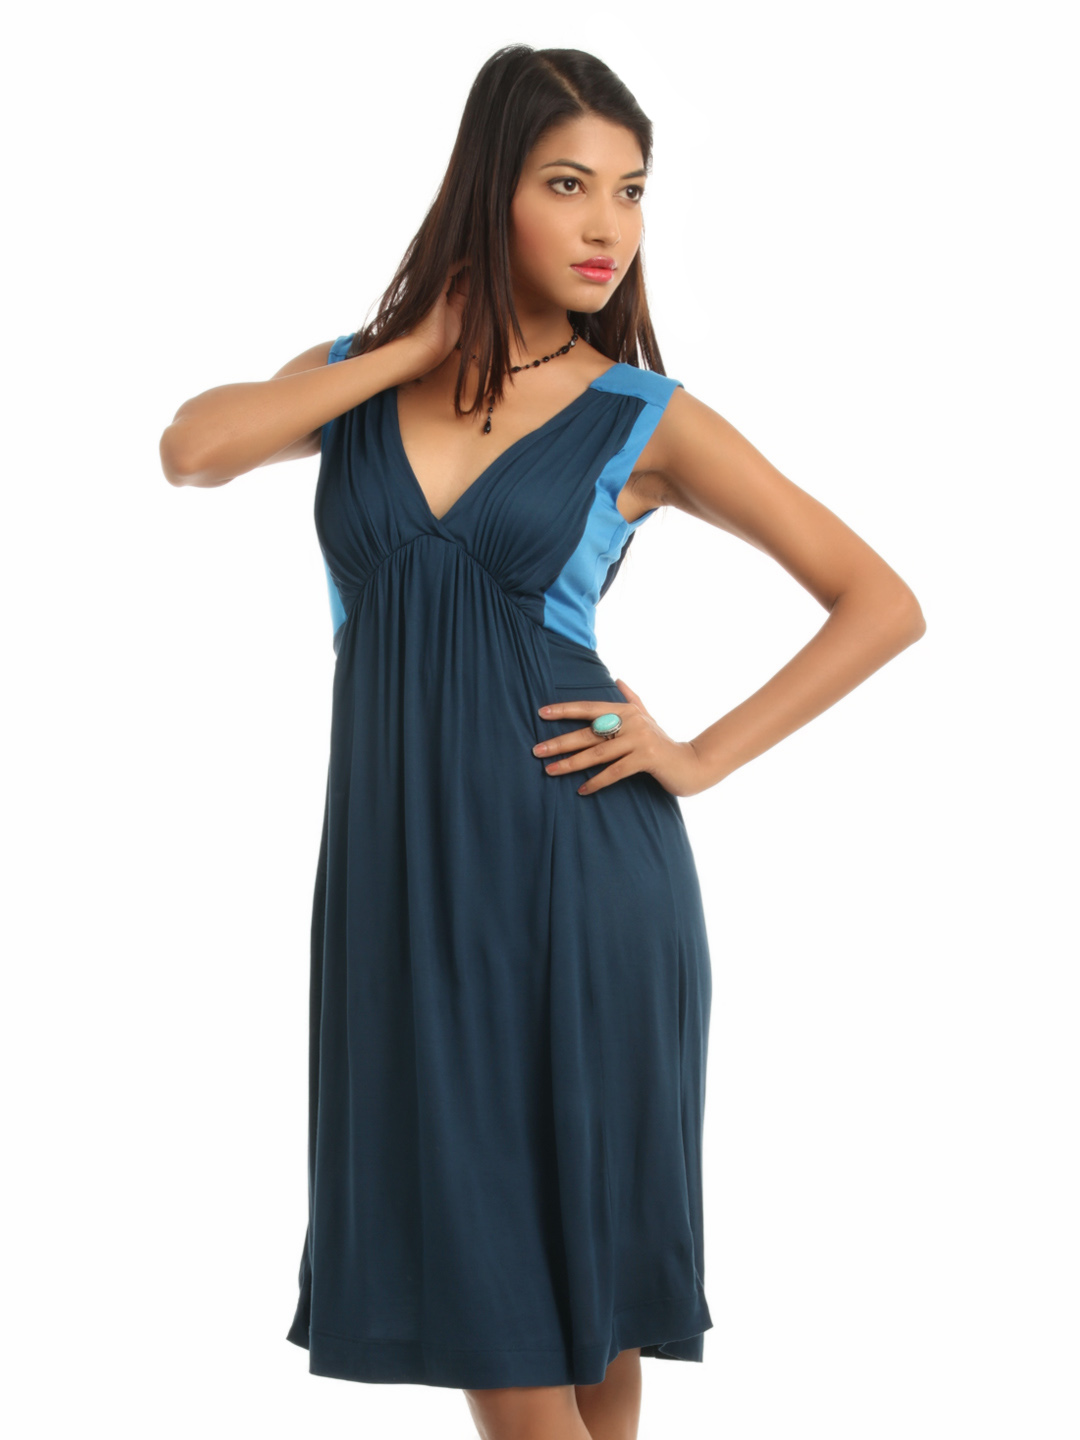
French Connection Women Blue Dress
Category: Apparel / Dress / Dresses
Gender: Women
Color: Blue
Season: Summer 2012
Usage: Casual